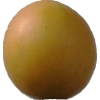
Label: cherry_wax